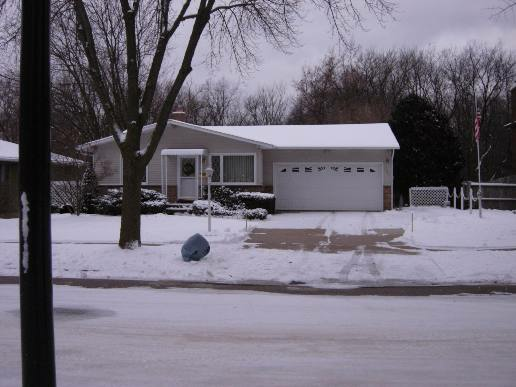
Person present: No